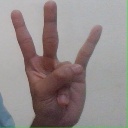
अक्षर: क्ष